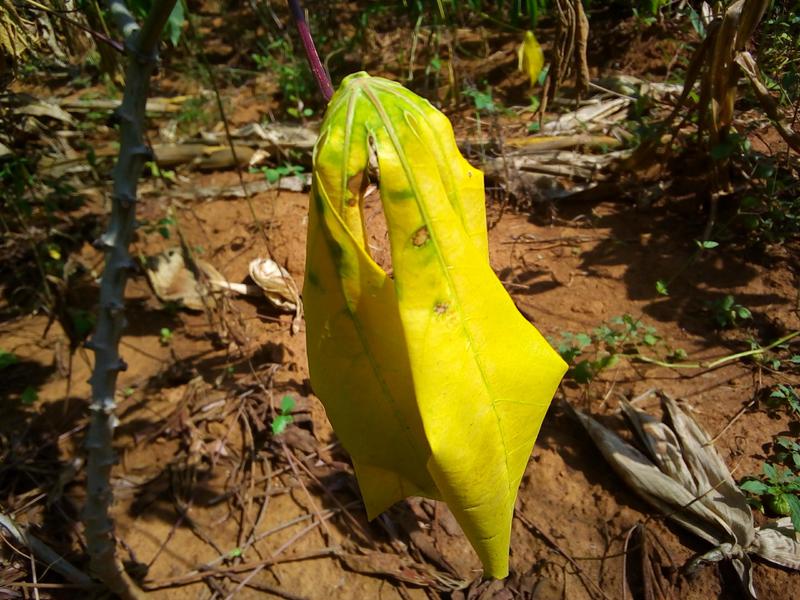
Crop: cassava
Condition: healthy